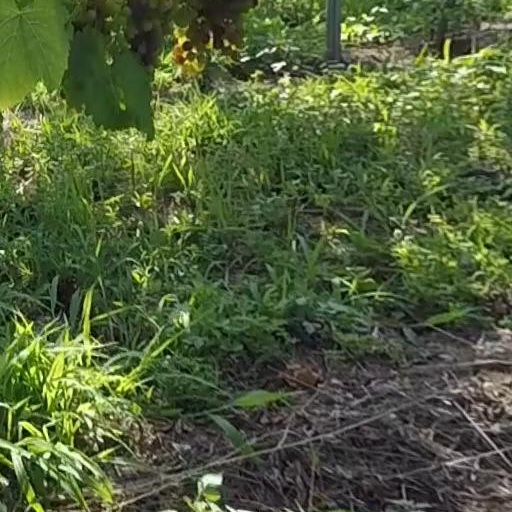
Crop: grape